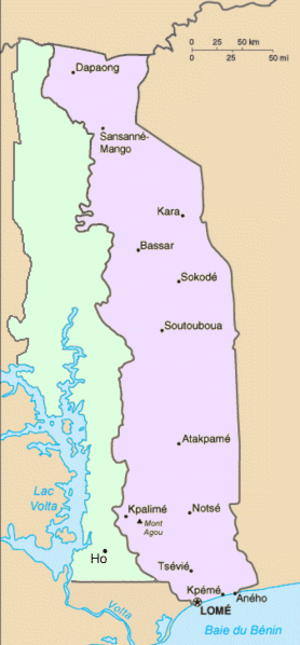
Le Togo français était la partie orientale de l'ancienne colonie allemande du Togoland, administrée par la France de 1916 ou 1919 à 1960, d'abord comme « territoire sous mandat » de la Société des Nations, puis comme « territoire sous tutelle » de l'Organisation des Nations unies.
Le Togoland britannique était un territoire sous mandat britannique de la Société des Nations, puis des Nations unies. Il correspond à une partie de l'actuel Ghana en Afrique. Sa capitale était Ho.
La caféiculture au Togo s'est développée à partir de la fin du XIXᵉ siècle puis a pris de l'ampleur au début des années 1960.
Le Togoland est un protectorat allemand en Afrique de l'Ouest, ayant existé de 1884 à 1914.
L'histoire du Togo a été marquée par la présence des Portugais sur la côte au XVIè siècle, avec l'installation d'un comptoir à Porto Seguro., Colonie allemande dès 1884, le Togo est partagé, après la première guerre mondiale, en deux parties:une partie se trouvera ainsi, en 1922, placée sous mandat de la France, tandis que l'autre, placée sous tutelle de la Grande-Bretagne, sera rattachée à l'ancienne colonie britannique de la Gold-Coast, devenue indépendante en 1957. Le territoire du Togo français a acquis son indépendance en 1960